4707th Air Defense Wing

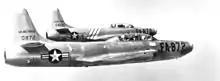
F-94Bs of the wing's 59th FIS

The wing was organized at the beginning of February 1952 as part of a major reorganization of Air Defense Command (ADC) fighter units responding to ADC's difficulty under the existing wing base organizational structure in deploying fighter squadrons to best advantage. The wing replaced the 33d Fighter-Interceptor Wing (FIW) at Otis Air Force Base, Massachusetts five days later and assumed control of the 33 FIW's operational elements. The wing's 564th Air Base Group assumed support responsibilities for Otis AFB from the inactivating 33d Air Base Group and 33d Maintenance & Supply Groups. The operational squadrons transferred from the 33d FIW were the 58th Fighter-Interceptor Squadron (FIS) and 59th FIS at Otis AFB and the 60th FIS at Westover Air Force Base, Massachusetts. The 58th and 60th FIS flew F-86 Sabre aircraft, while the 59th FIS was equipped with F-94 Starfire aircraft. The wing also was assigned a federalized Air National Guard (ANG) squadron from the 101st FIW, the 133d FIS at Grenier Air Force Base, New Hampshire, flying World War II era F-47 Thunderbolt aircraft. The wing mission was to train and maintain tactical flying units in state of readiness in order to defend the northeastern United States.